Tim Ireland

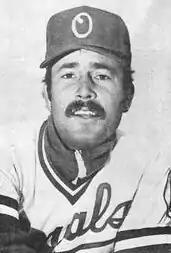
Ireland in 1980

Timothy Neal Christopher Ireland (born March 14, 1953) is a former professional baseball player. He played parts of two seasons in Major League Baseball for the Kansas City Royals, appearing in 11 games in 1981 and 1982. He has also managed 12 seasons at various levels of the minor leagues.